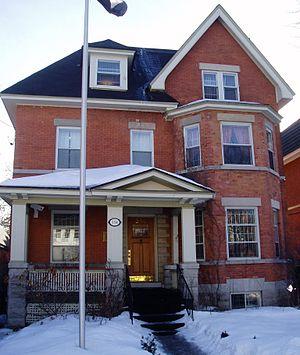
Cette liste comprend les représentations diplomatiques du Soudan, à l'exclusion des consulats honoraires.